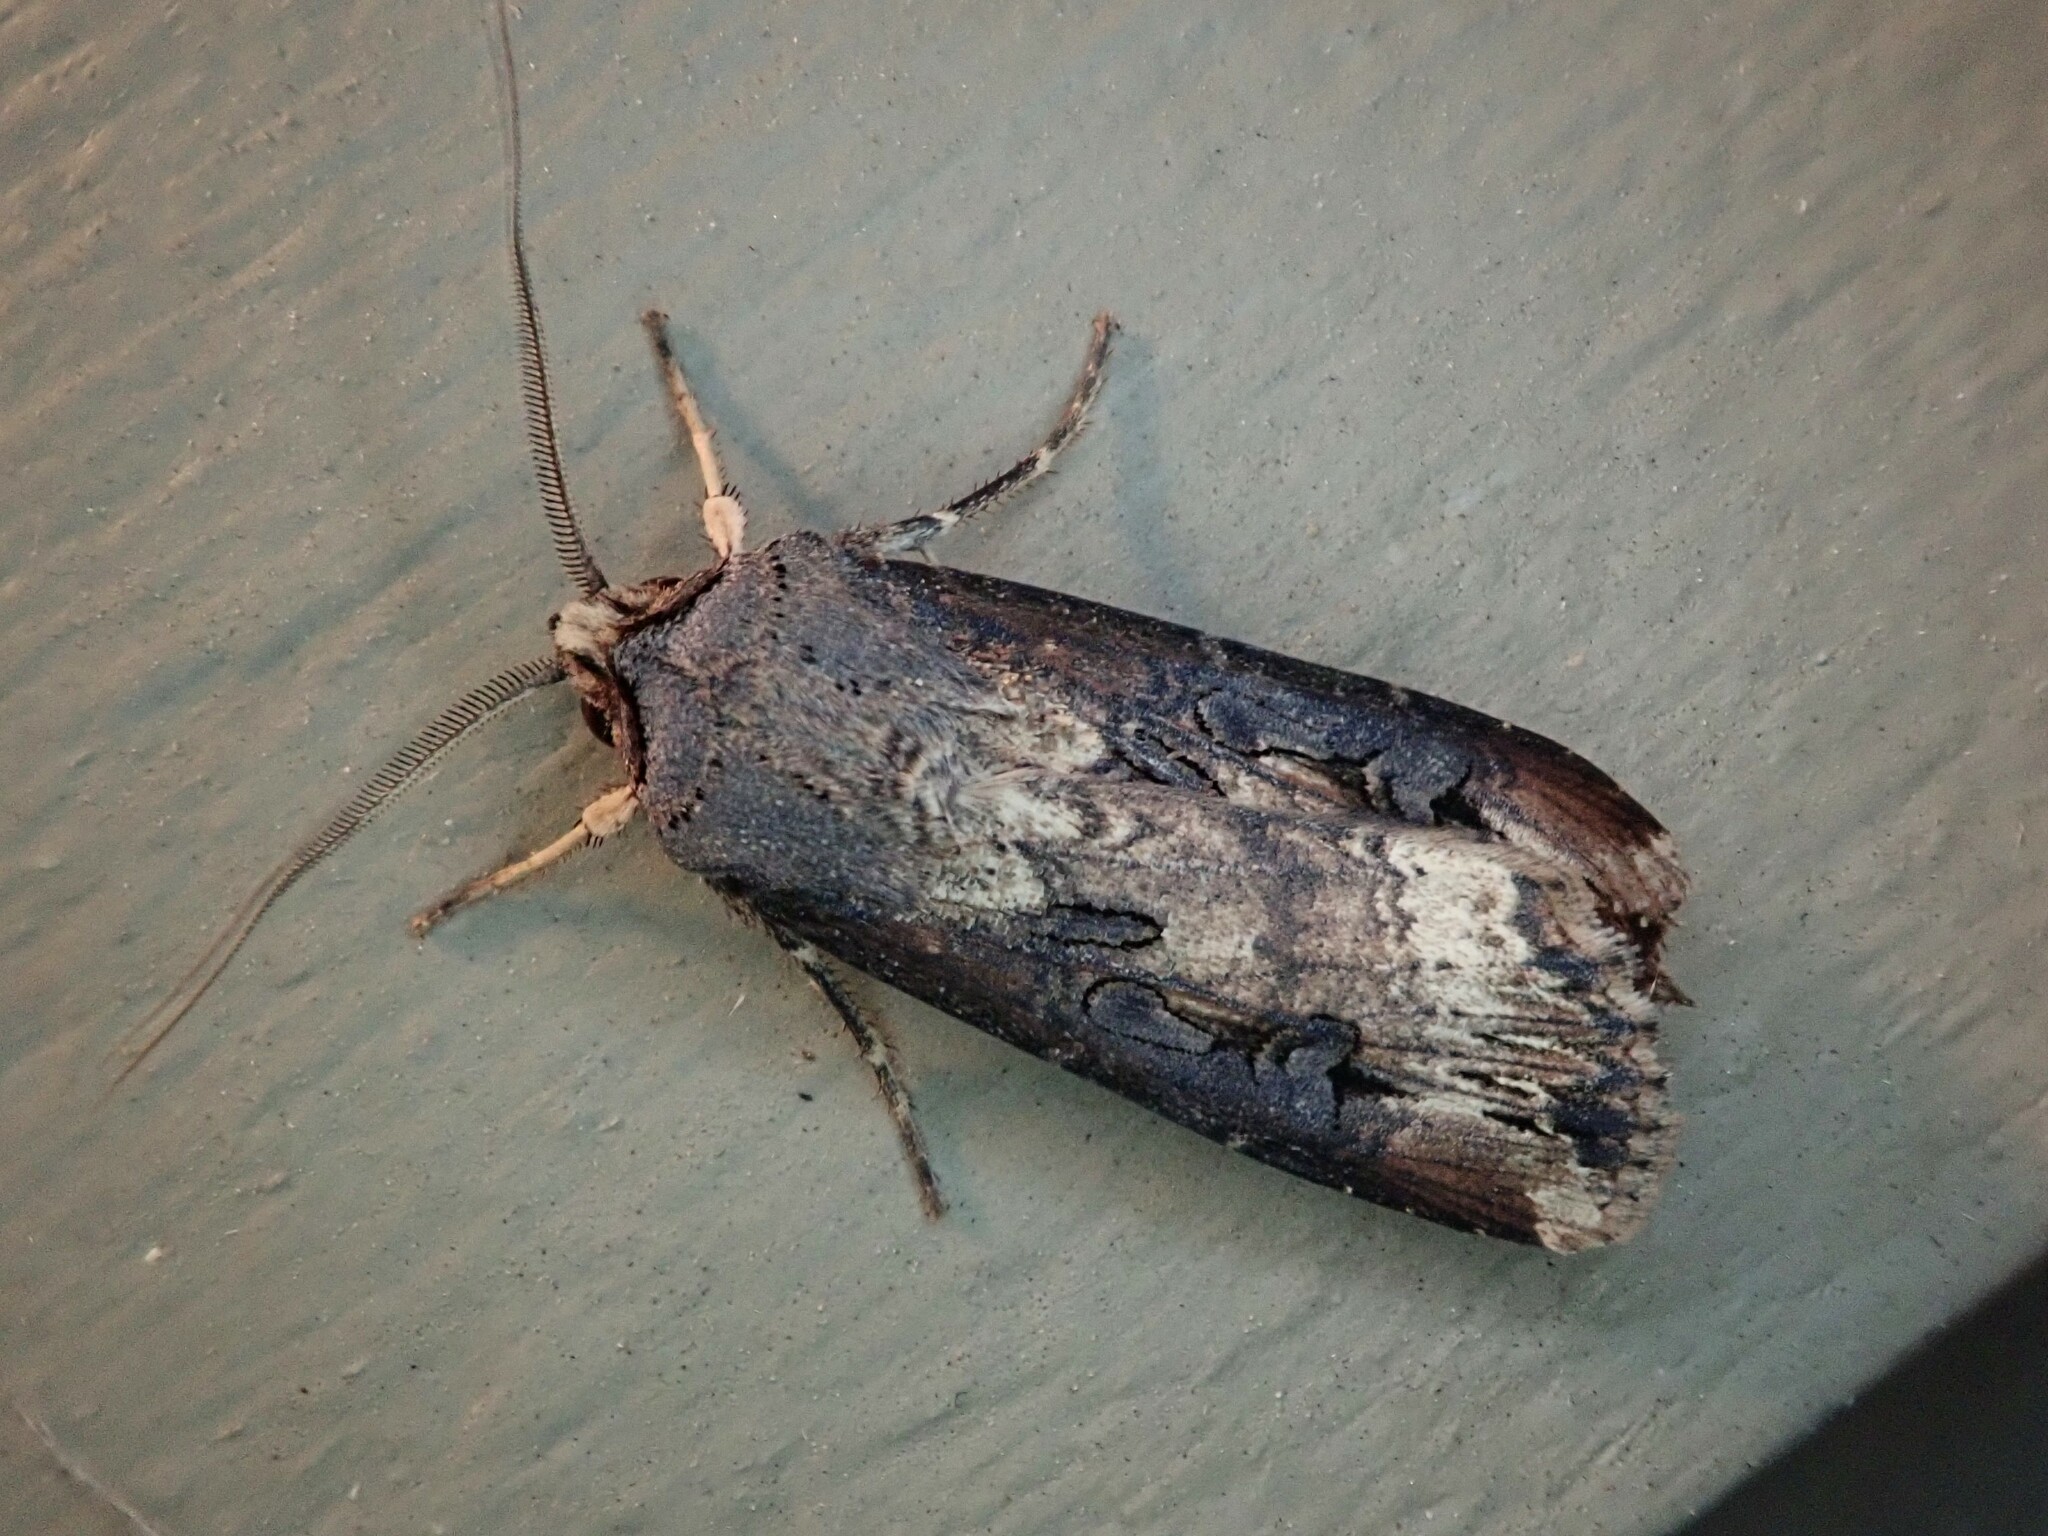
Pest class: cutworms